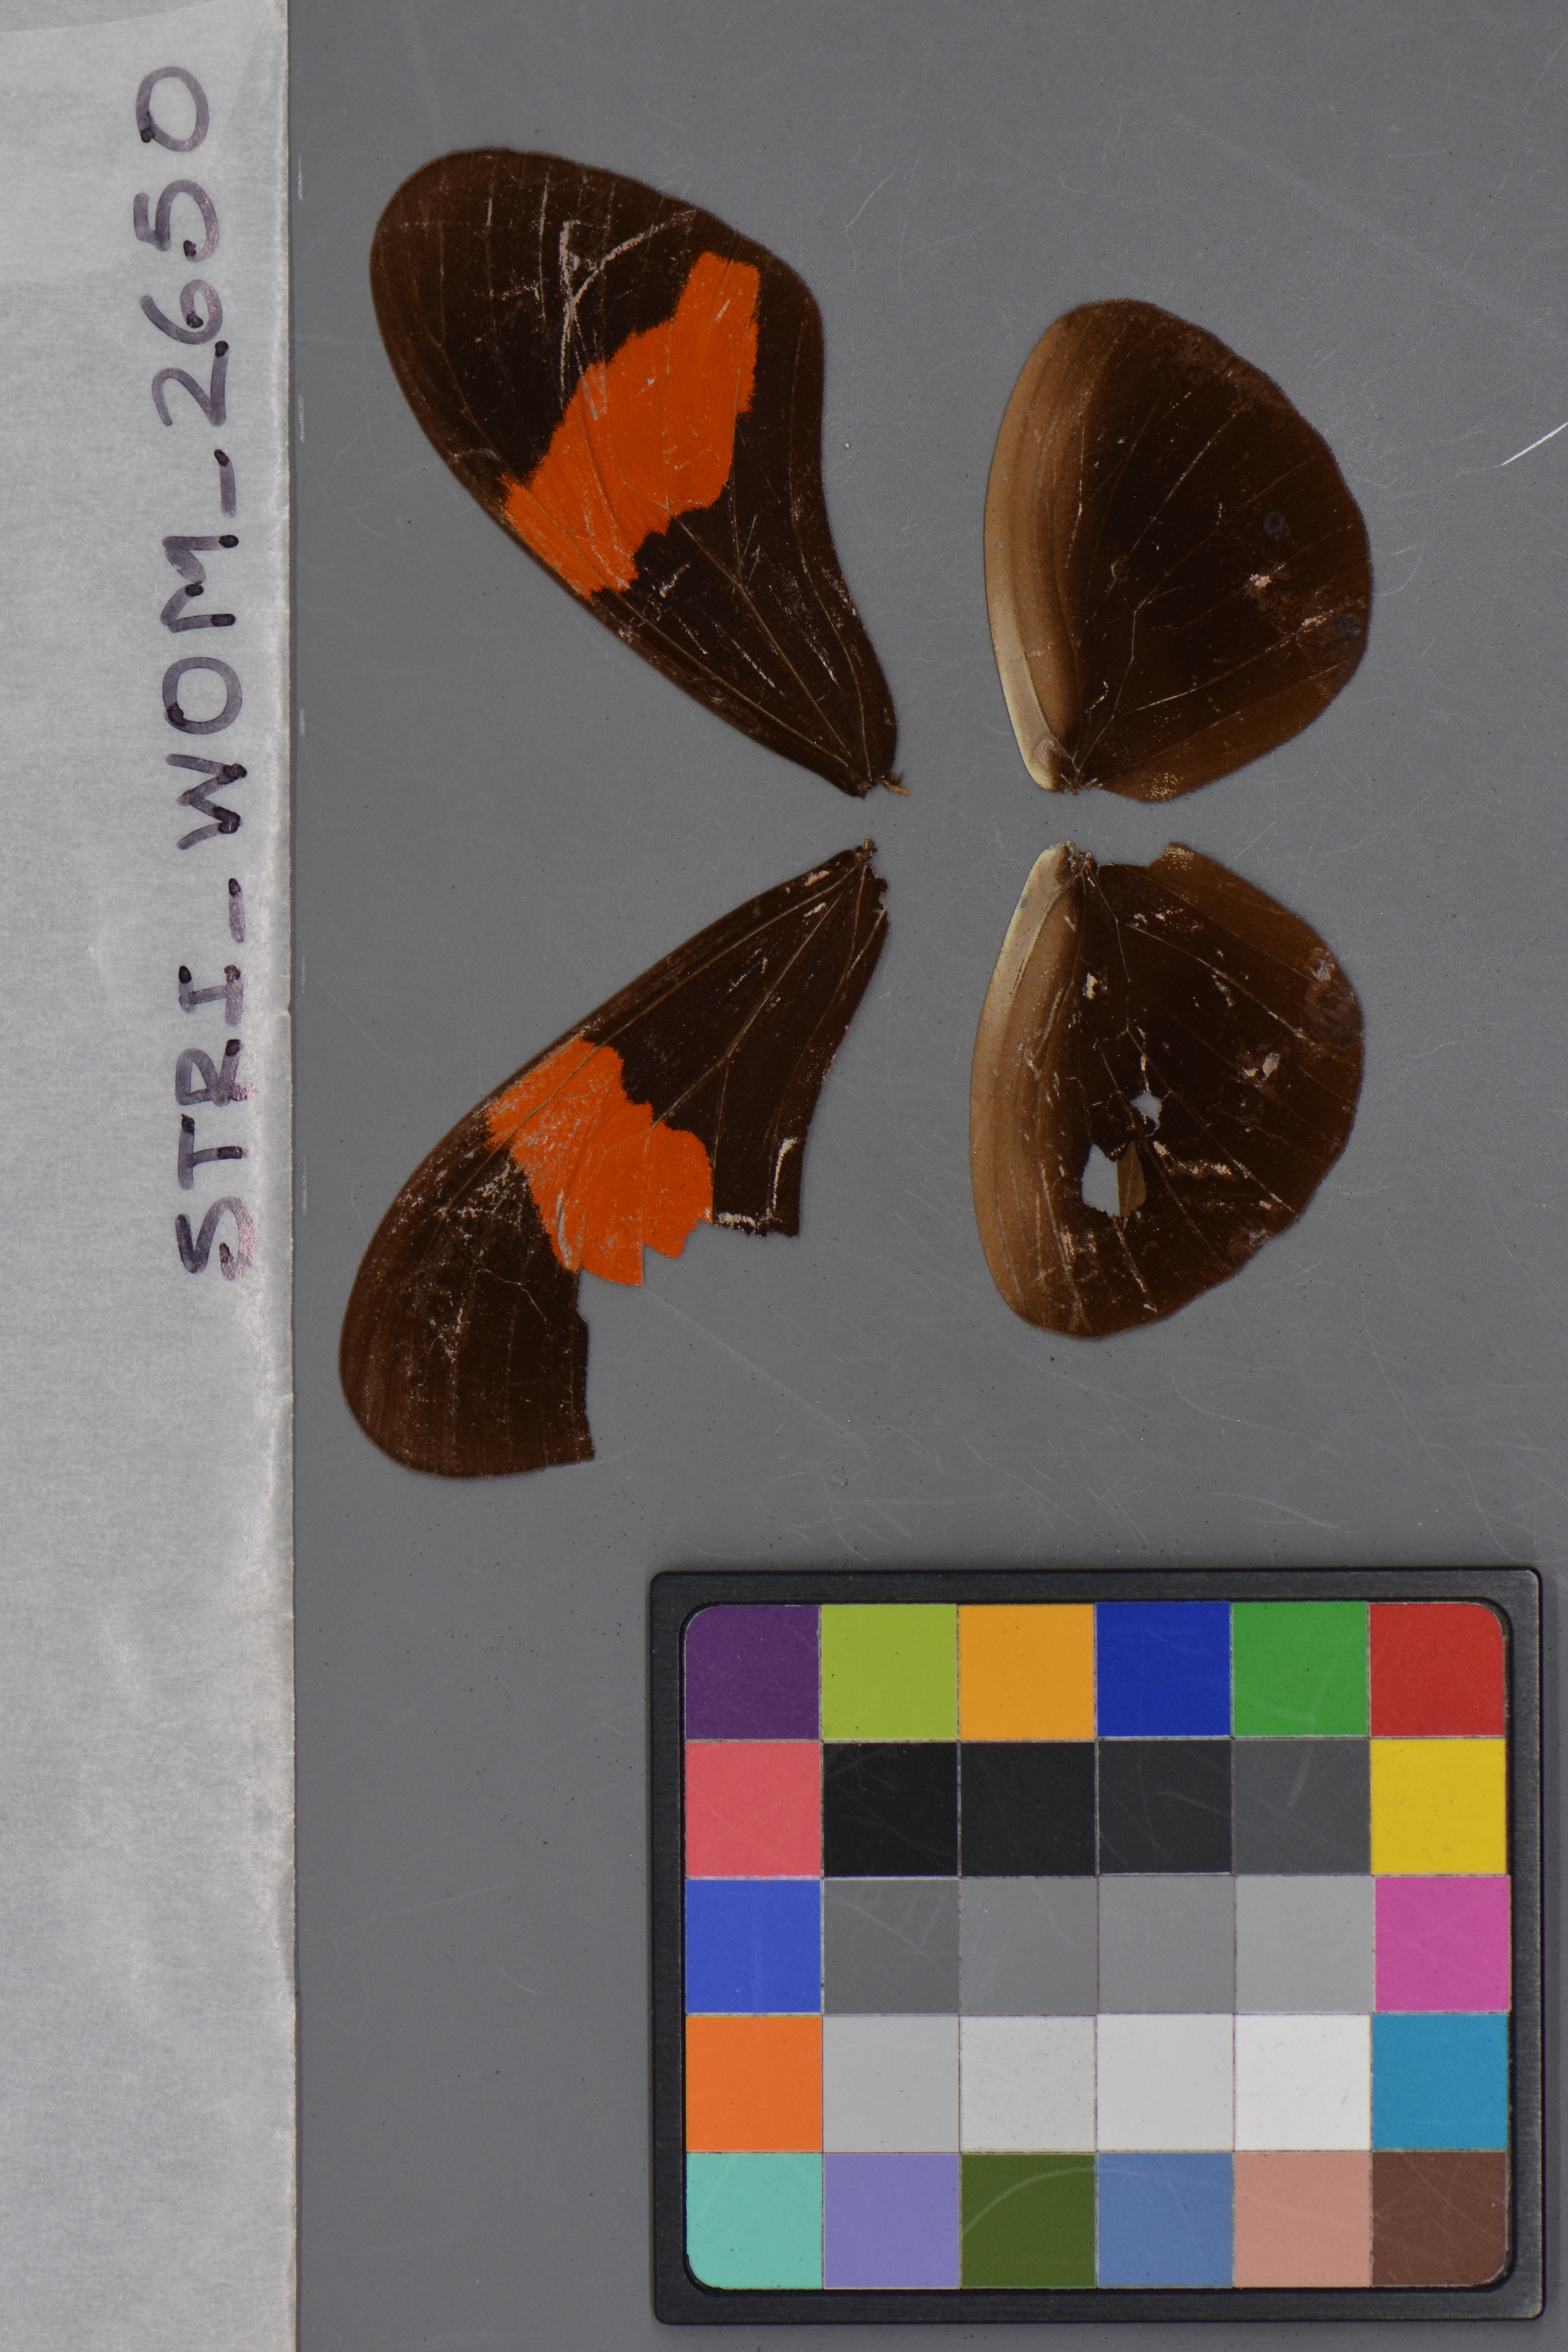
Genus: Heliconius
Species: erato
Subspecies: hybrid
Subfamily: Heliconiinae
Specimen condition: damaged
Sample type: Wild
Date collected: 05-Jan-00